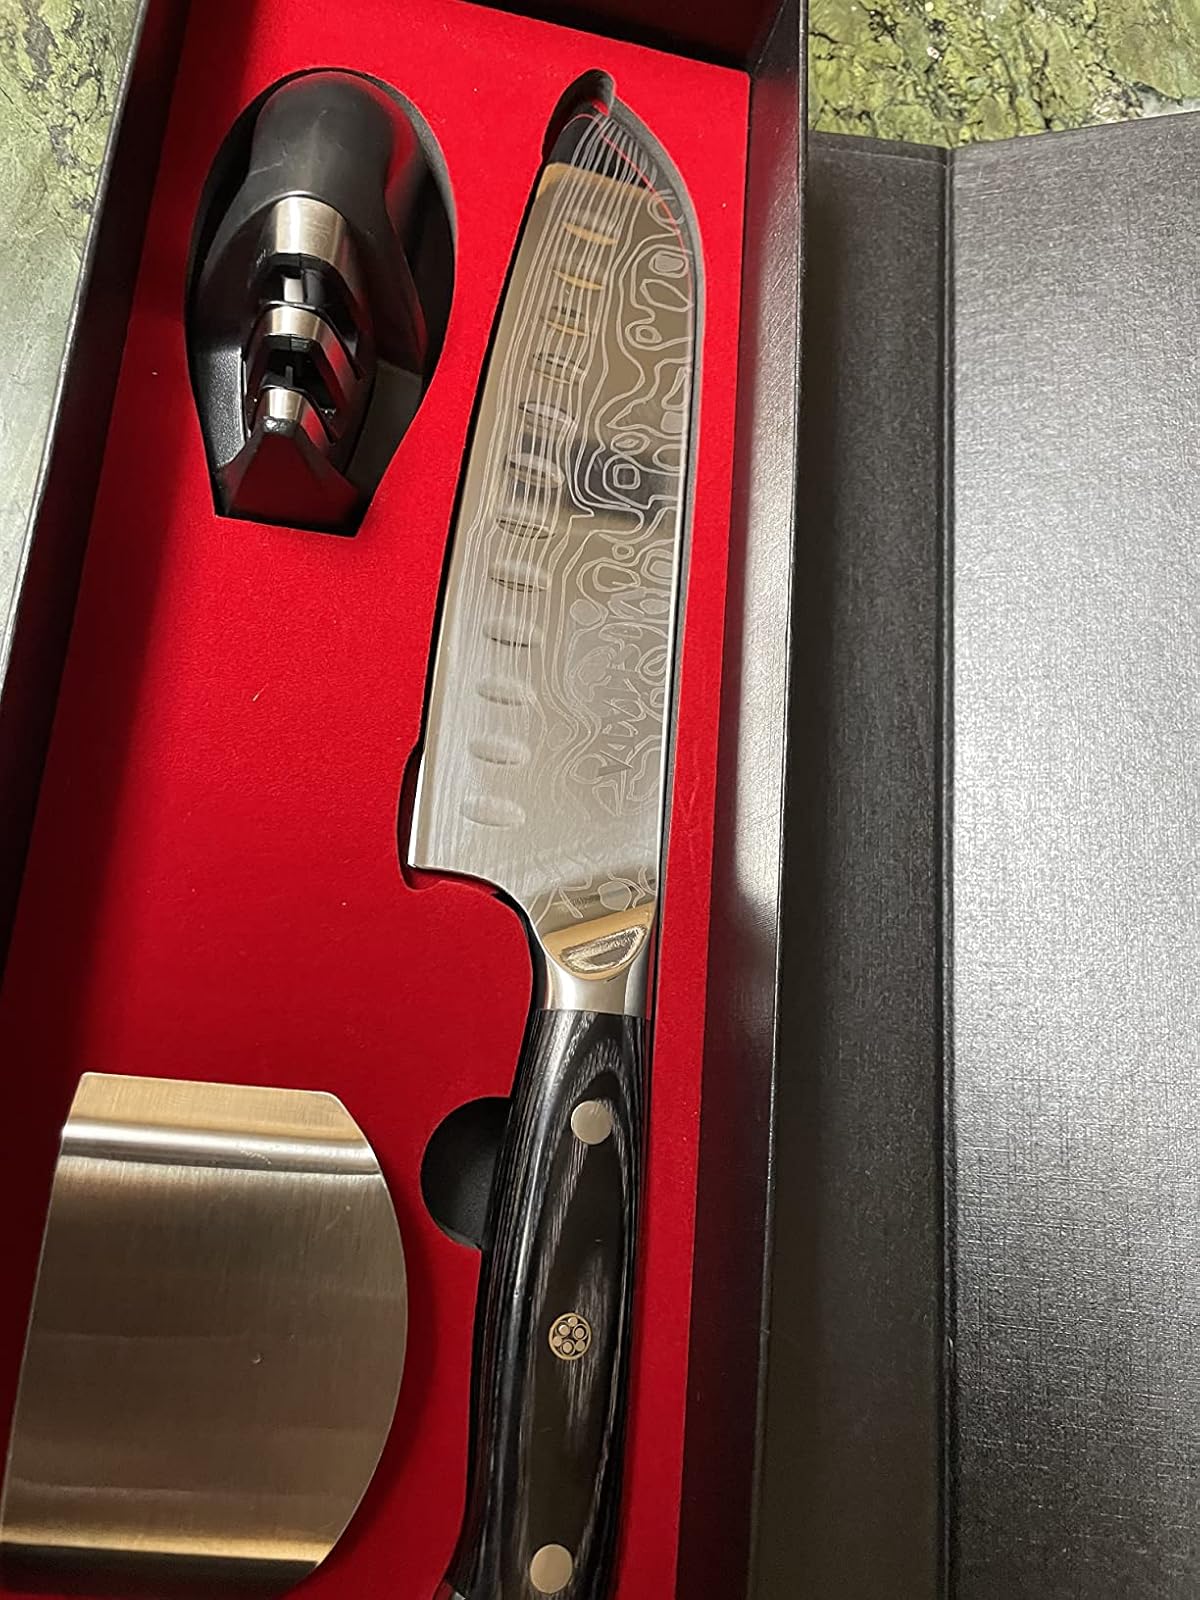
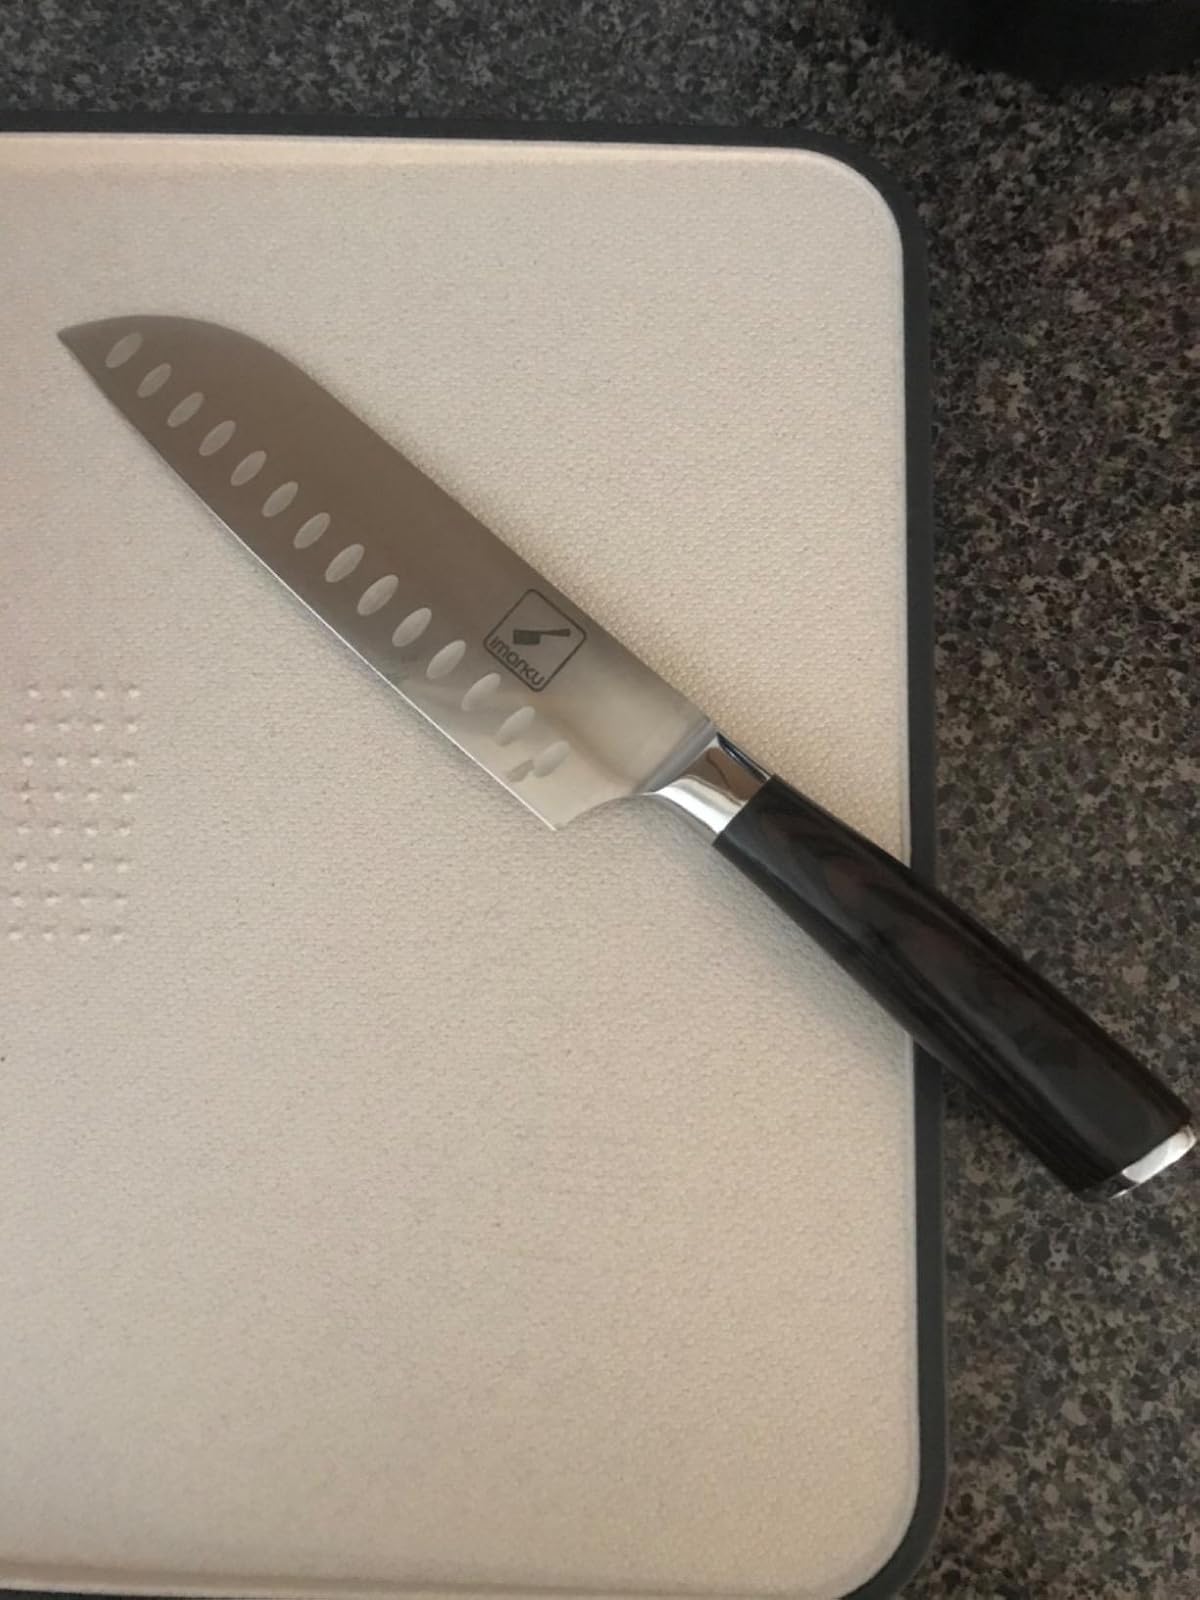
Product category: items_knife
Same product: no